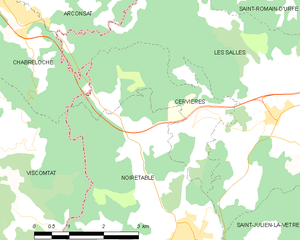
Cervières est une commune française située dans le département de la Loire, en région Auvergne-Rhône-Alpes, et faisant partie de Loire Forez Agglomération.